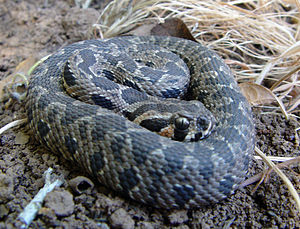
Al shouf ceder naturreservat / Biodiversitet
Al shouf ceder naturreservatet er et naturreservat i Libanons Shoufdistrikt. Skoven ligger på Baroukbjergets skråninger og dækker et areal på 550 km², dvs. næsten 5,3% af Libanons territorium.